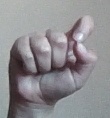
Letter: fa